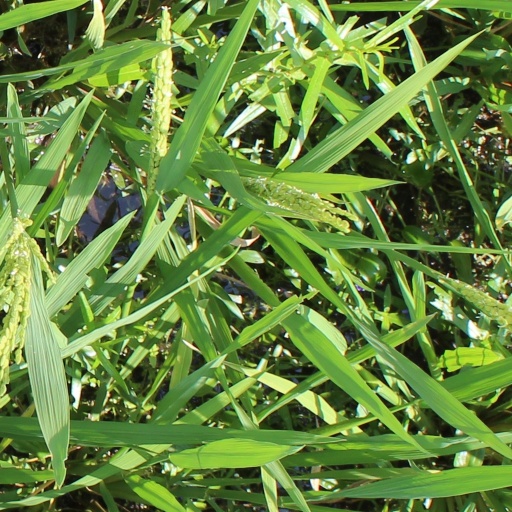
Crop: rice